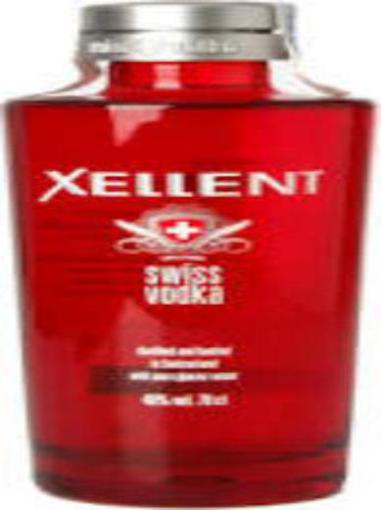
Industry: Necessities